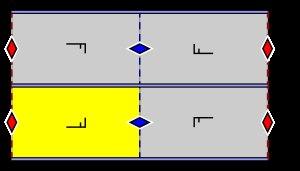
Un groupe de papier peint est un groupe mathématique constitué par l'ensemble des symétries d'un motif bidimensionnel périodique. De tels motifs, engendrés par la répétition à l'infini d'une forme dans deux directions du plan, sont souvent utilisés en architecture et dans les arts décoratifs. Il existe 17 types de groupes de papier peint, qui permettent une classification mathématique de tous les motifs bidimensionnels périodiques.